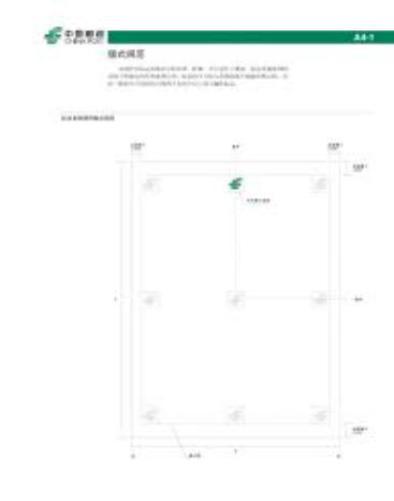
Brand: china post group corporation
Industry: Others